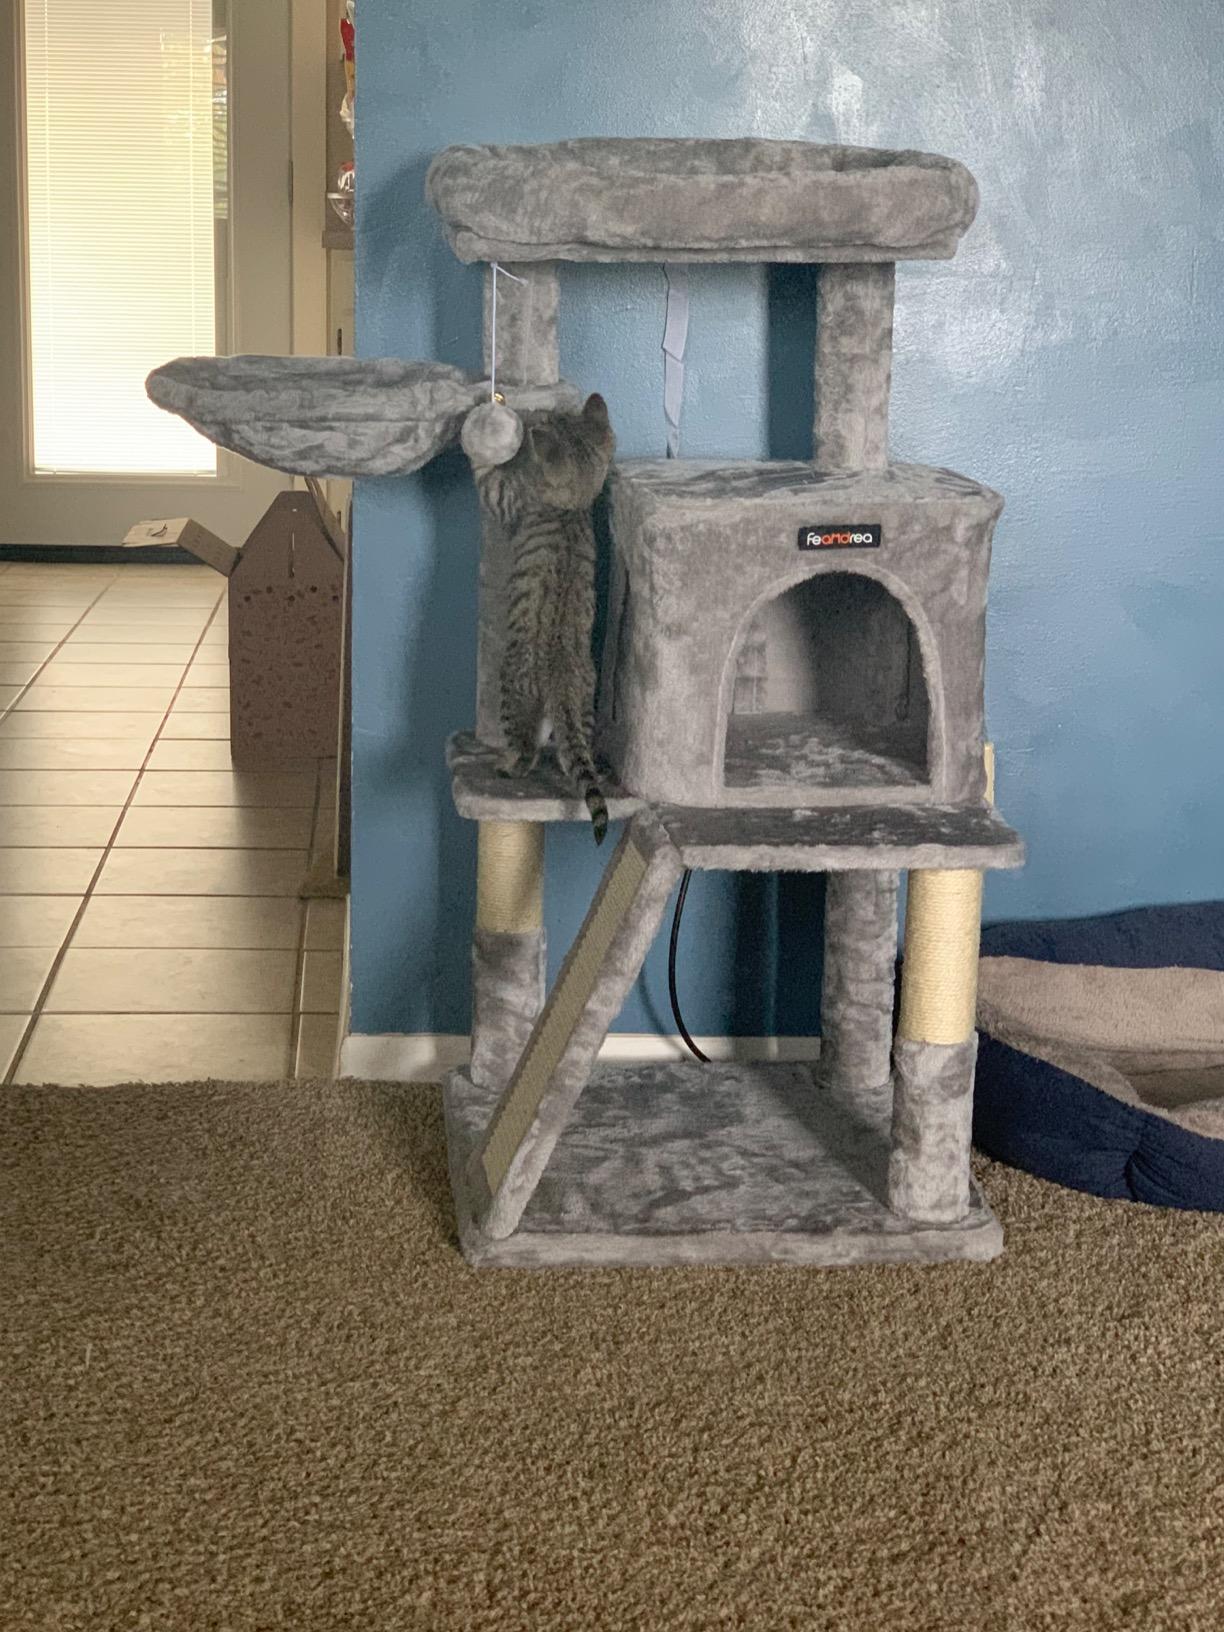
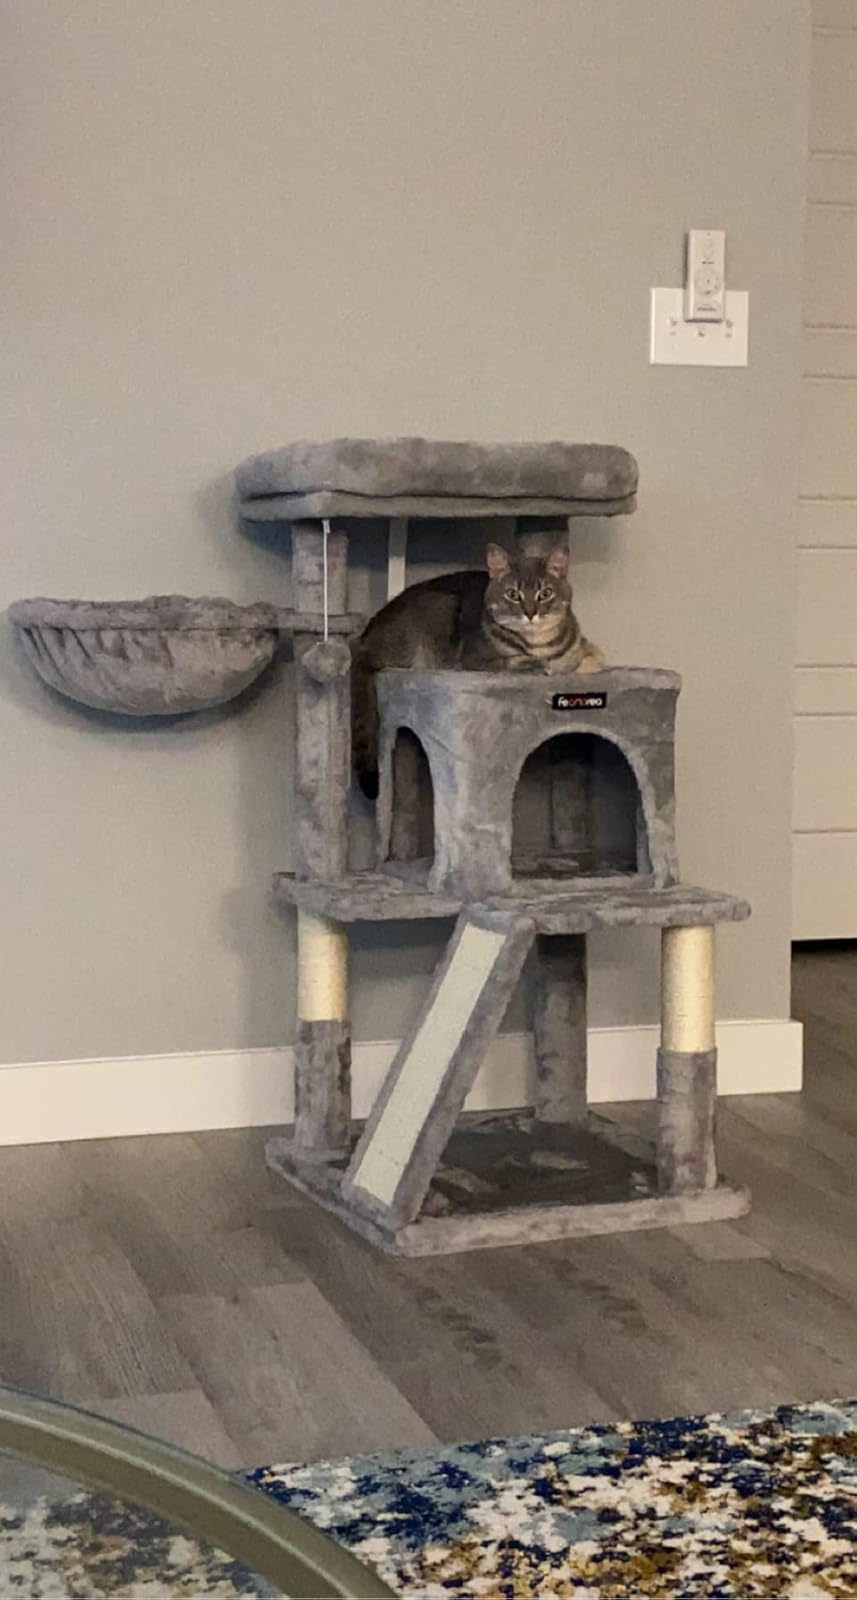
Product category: items_cat tree
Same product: yes